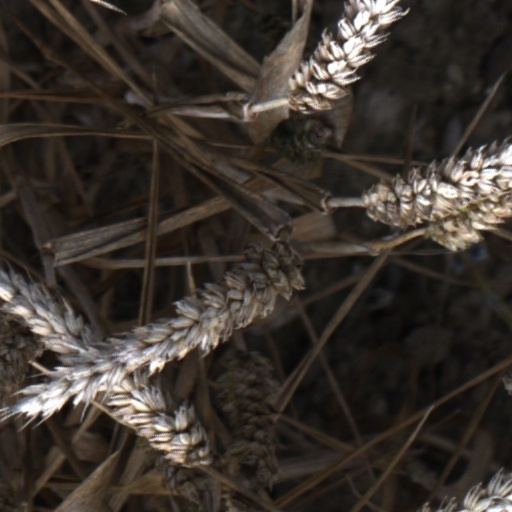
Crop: wheat